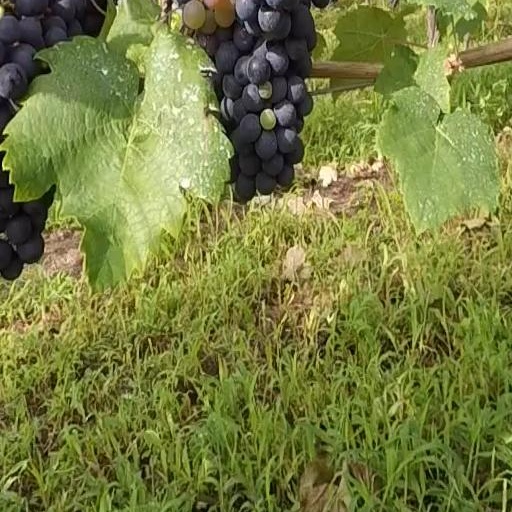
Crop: grape